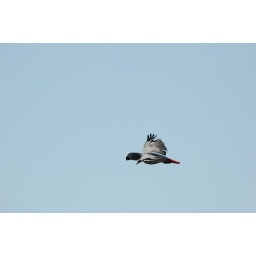
african grey cressi flies in the pretty blue sky